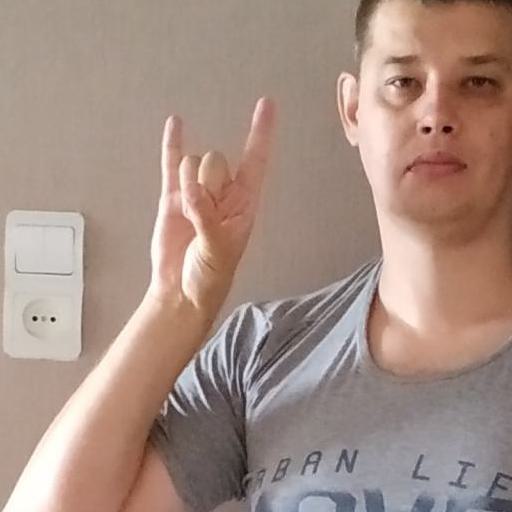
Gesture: rock